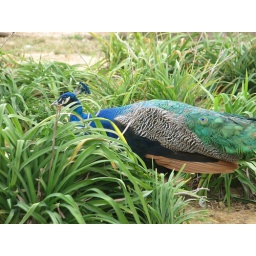
Farm in tuscumbia -Marcus on field trip and pizza for lunch